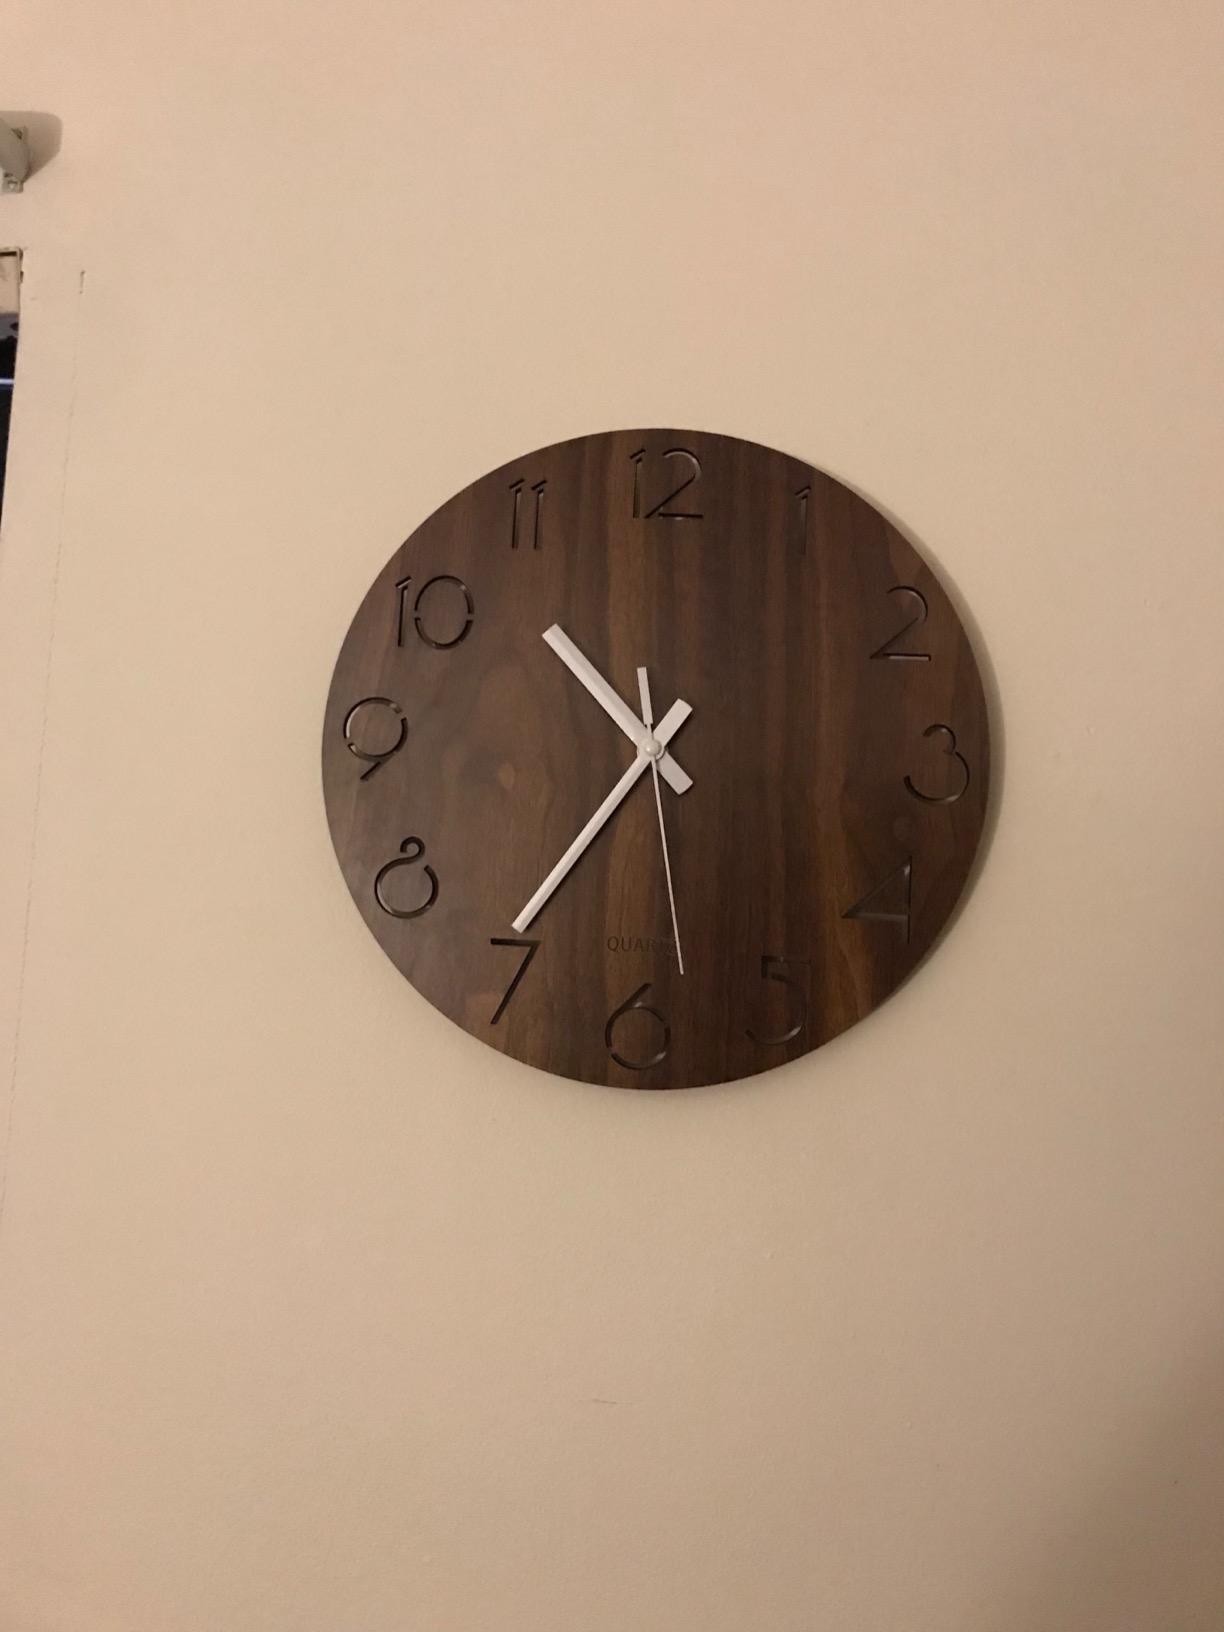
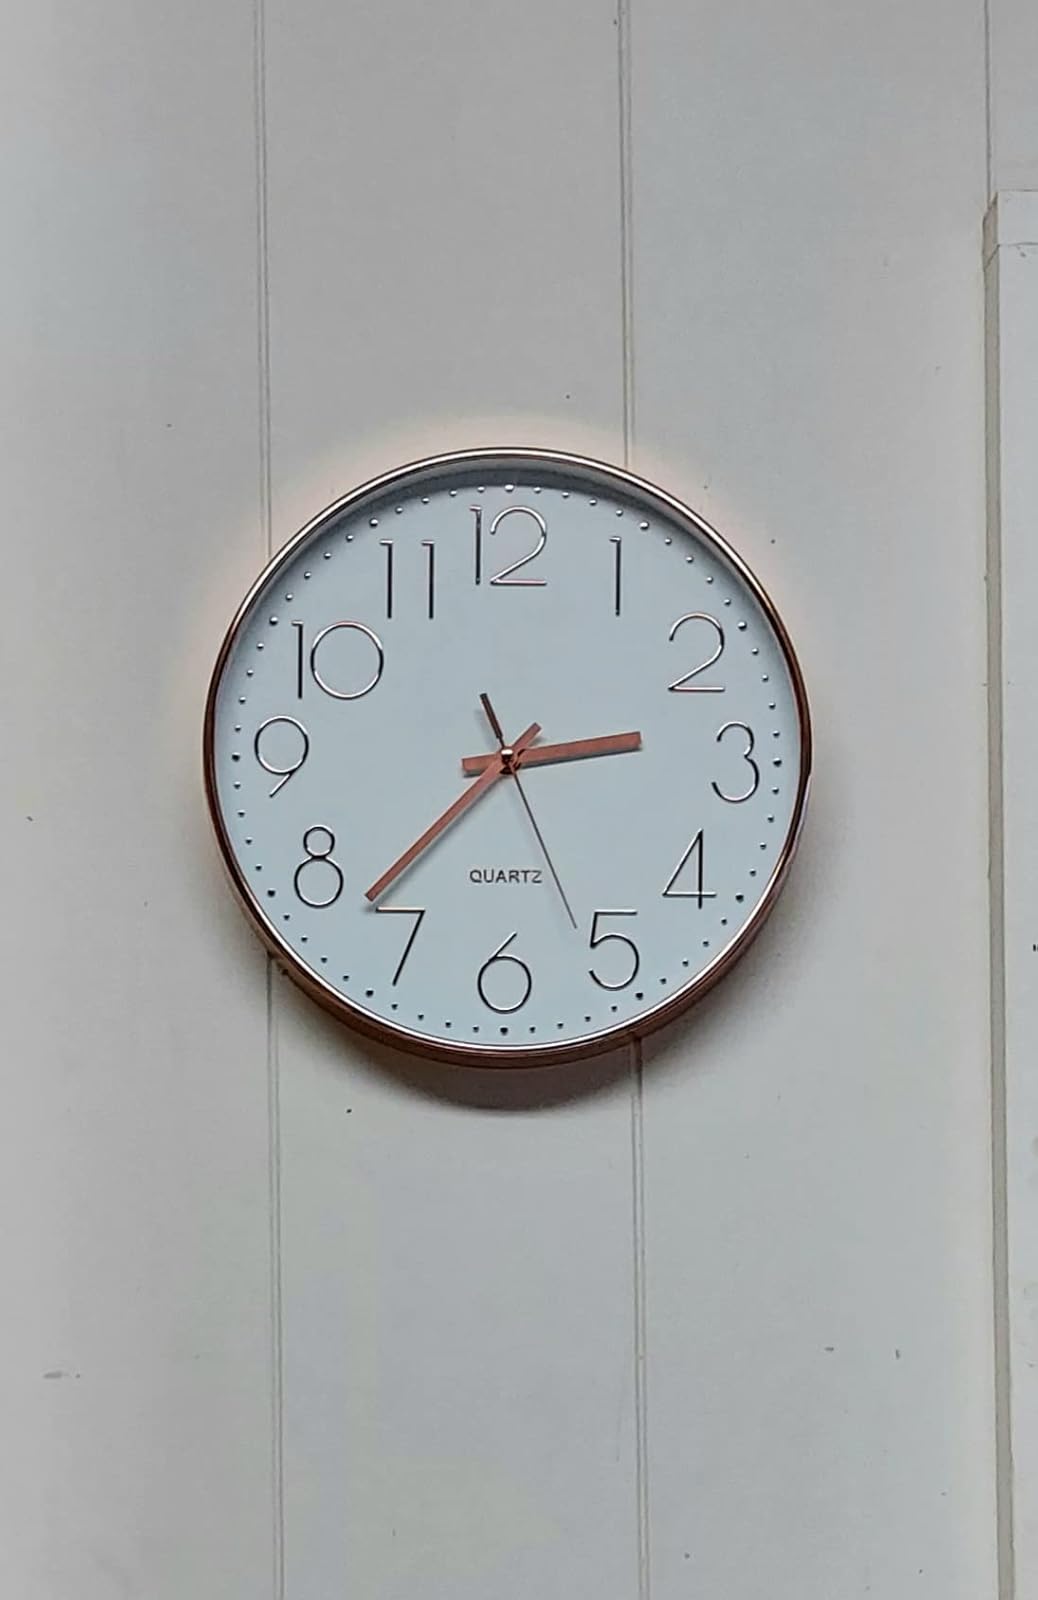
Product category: clock
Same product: no